Banksia marginata

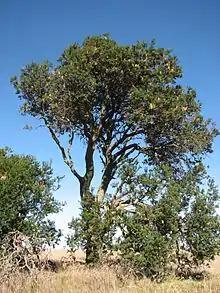
Tree habit, Illabarook Rail Line Nature Conservation Reserve

"Banksia marginata" is a highly variable species, usually ranging from a small shrub around a metre (3 ft) tall to a tree. Unusually large trees of 15 to possibly 30 m (50–100 ft) have been reported near Beeac in Victoria's Western District as well as several locations in Tasmania, while compact shrubs limited to high have been recorded on coastal heathland in Tasmania (such as at Rocky Cape National Park). Shrubs reach only high in Gibraltar Range National Park. The bark is pale grey and initially smooth before becoming finely tessellated with age. The new branchlets are hairy at first but lose their hairs as they mature, with new growth a pale or pinkish brown. The leaves are alternately arranged on the stems on 2–5 mm long petioles, and characteristically toothed in juvenile or younger leaves, which are long. The narrow adult leaves are dull green in colour and generally linear, oblong or wedge-shaped (cuneate) and measure long and wide. The margins become entire with age, and the tip is most commonly truncate or emarginate, but can be acute or mucronate. The cellular makeup of the leaves shows evidence of lignification, and the leaves themselves are somewhat stiff. Leaves also have sunken stomates. The leaf undersurface is white with a prominent midrib covered in brownish hairs.